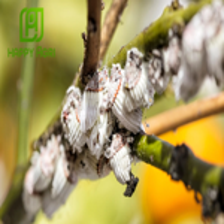
Label: mealybug_infestation